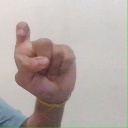
अक्षर: इ